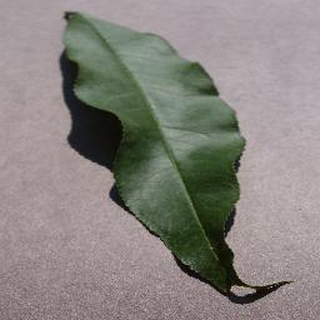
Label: healthy_peach